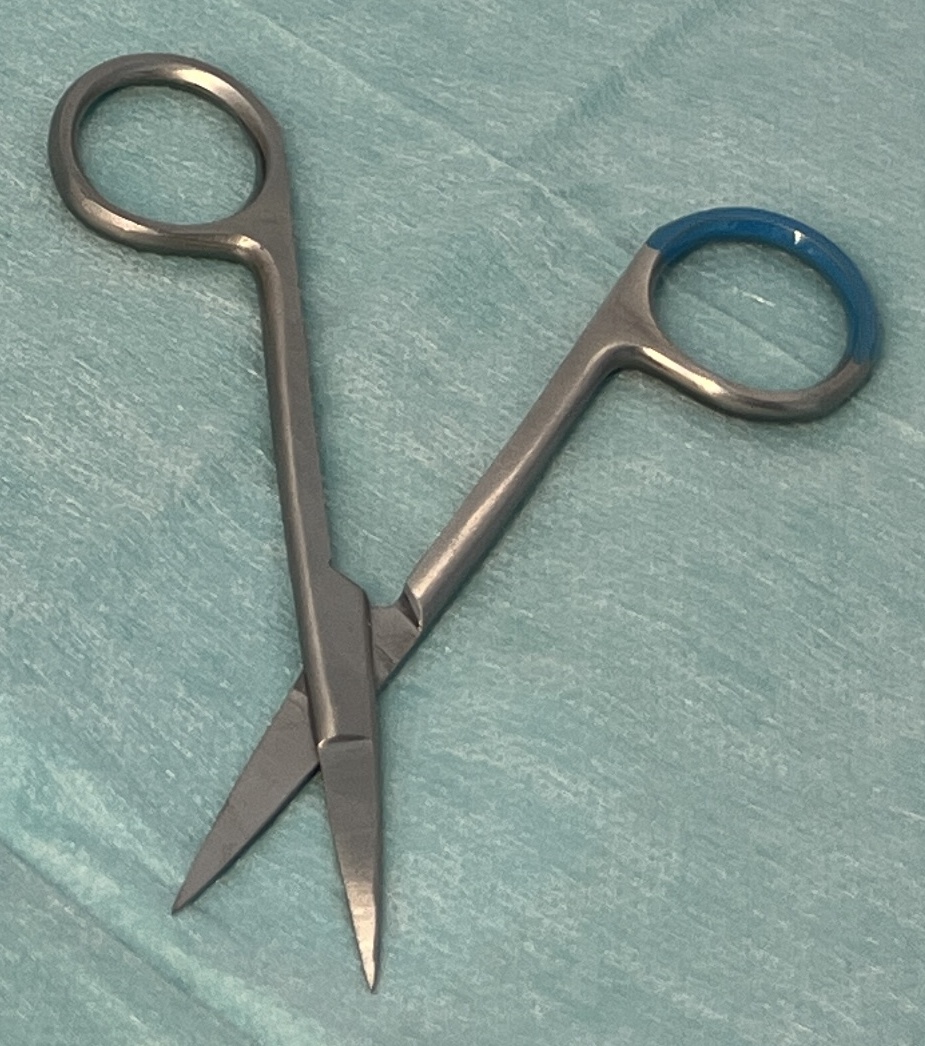
Hinged instrument state: open